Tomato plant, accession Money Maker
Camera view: vertical (180 deg); turntable rotation: 210 degrees
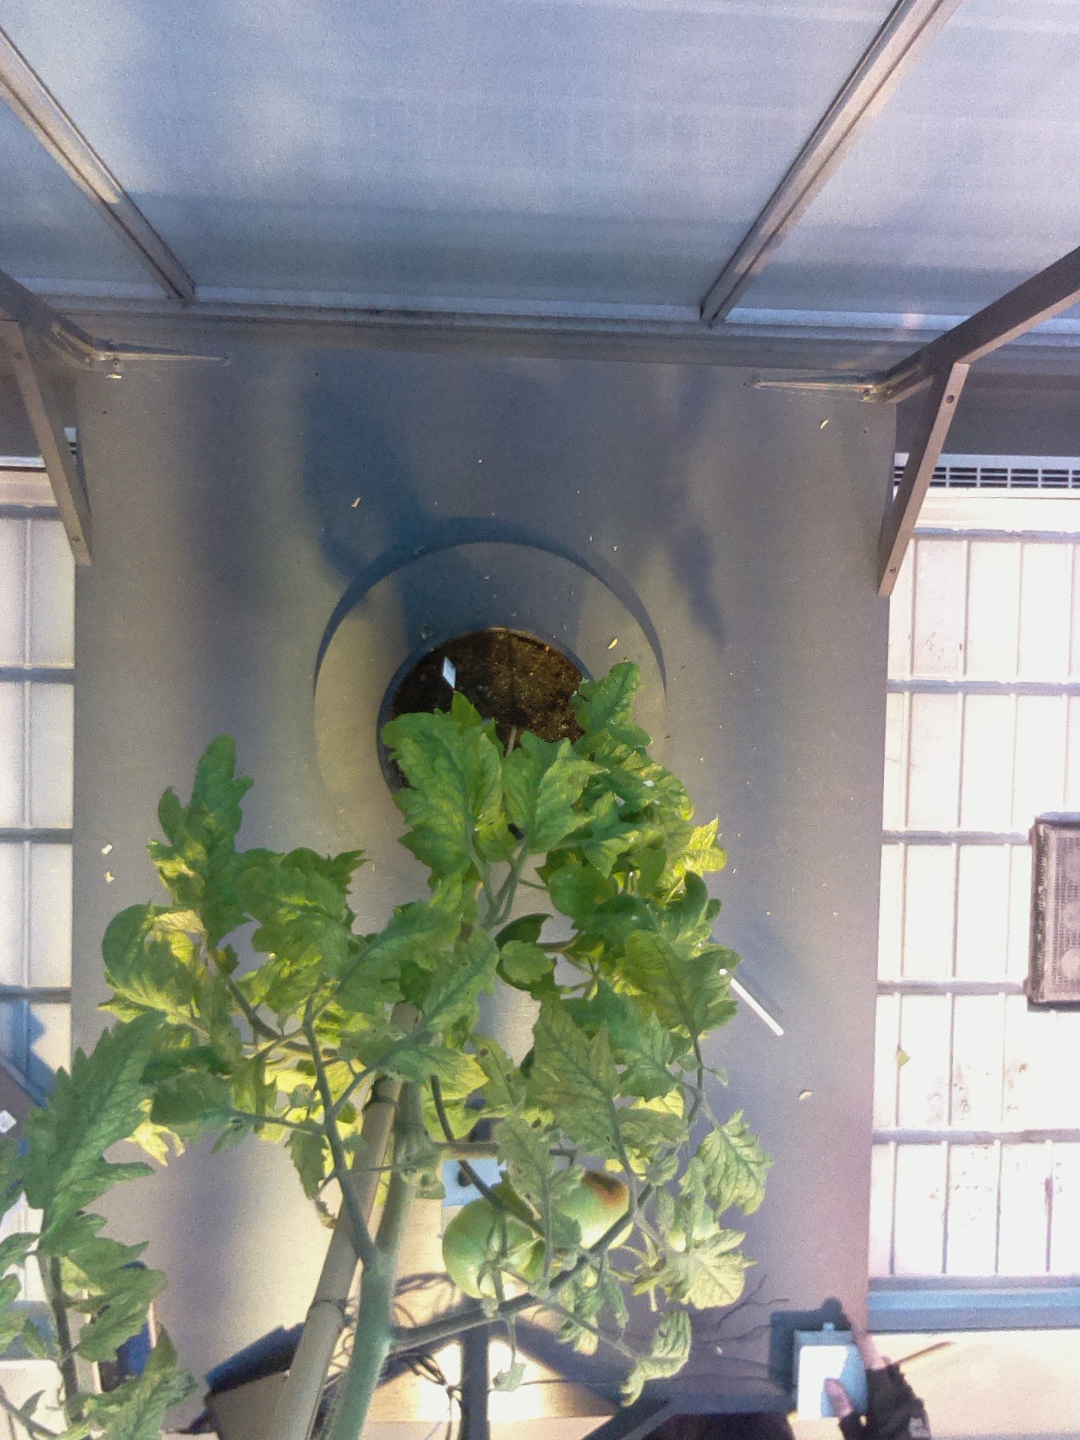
BBCH growth stage 79: 90% -100% of final fruit size